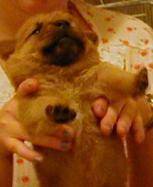
Label: dog